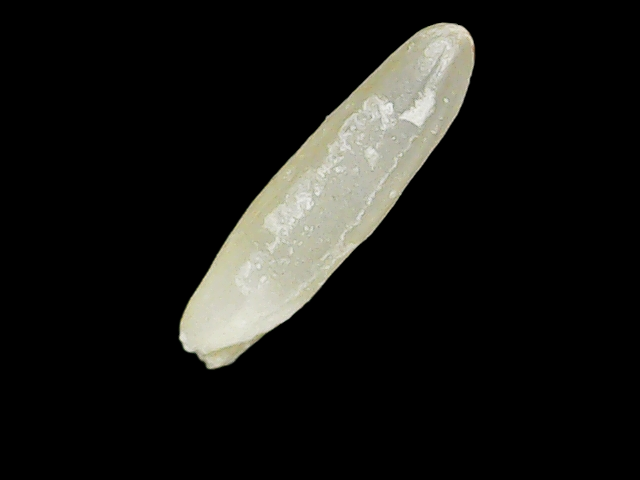
Rice variety: Binadhan25